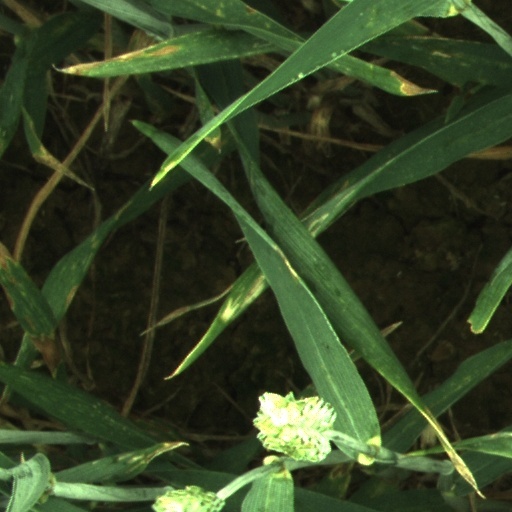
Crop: wheat